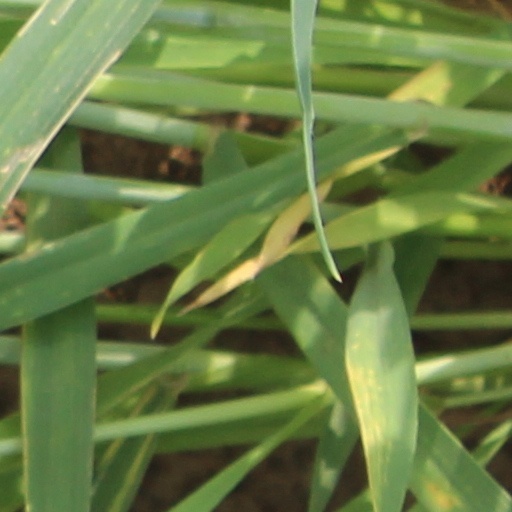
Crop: wheat